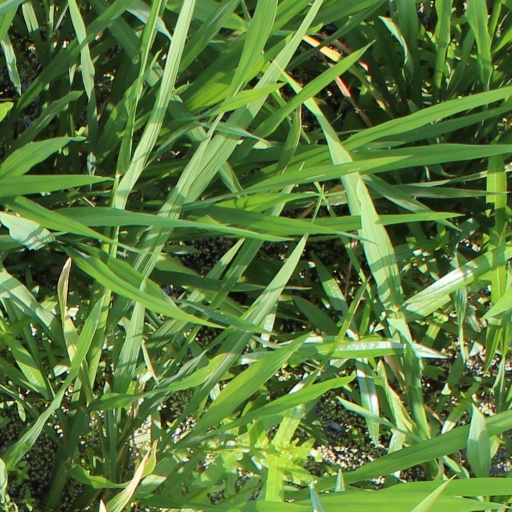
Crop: rice